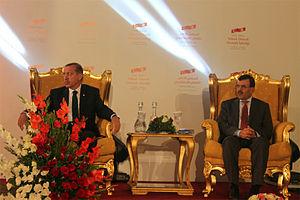
Le Premier ministre turc Recep Tayyip Erdogan (à gauche) participe à une cérémonie avec son homologue tunisien Ali Larayedh, le 6 juin 2013 à Tunis.
Ali Larayedh ou Ali Laaridh, né le 15 août 1955 à Médenine, est un homme d'État tunisien.